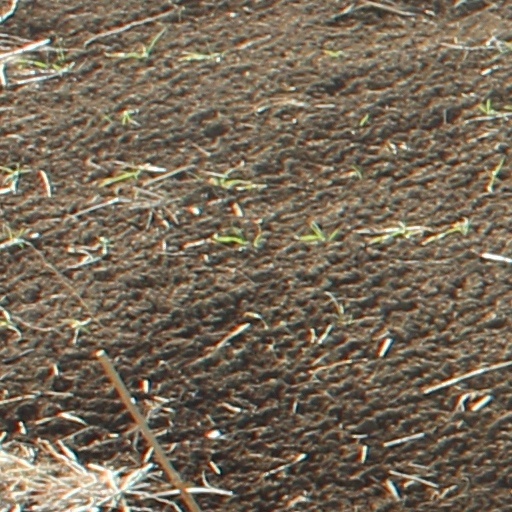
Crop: wheat